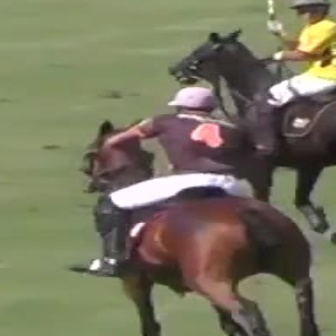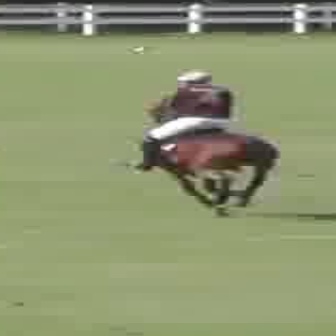
  Please identify the target specified by the bounding box [63,80,261,278] in the first image and locate it in the second image. Return the coordinates in [x_min,y_min,x_max,y_max] format.
Answer: [129,68,232,170]